Mimasaka-Oiwake Station

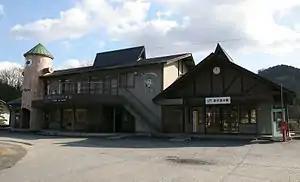
Mimasaka-Oiwake Station, January 2008

is a passenger railway station located in the city of Maniwa, Okayama Prefecture, Japan, operated by West Japan Railway Company (JR West).